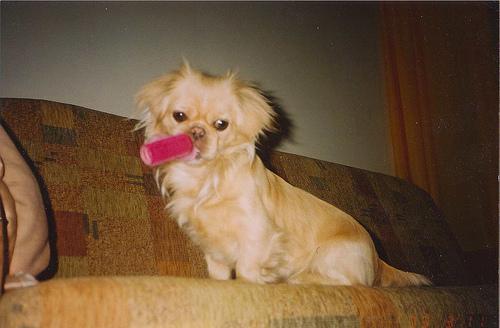
Breed: japanese chin